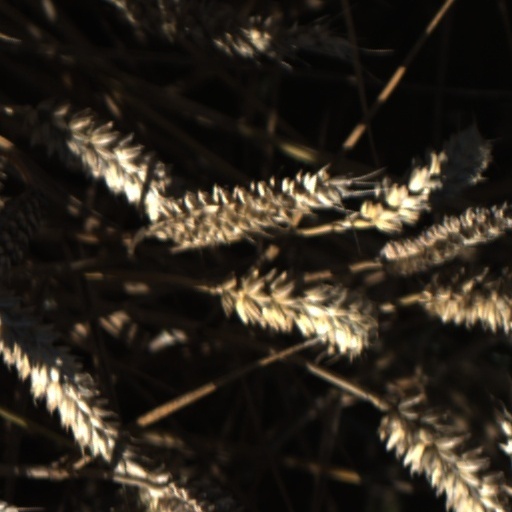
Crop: wheat